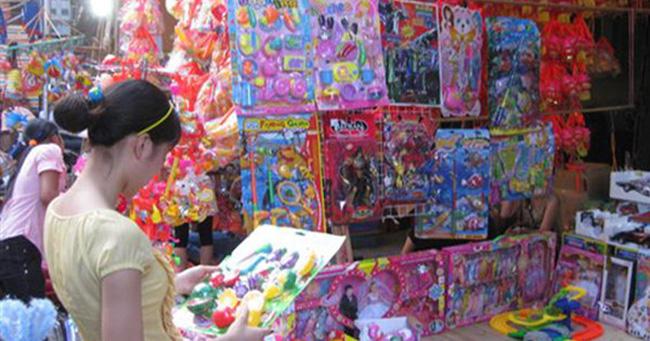
cô gái mặc áo vàng đang định mua vỉ đồ chơi